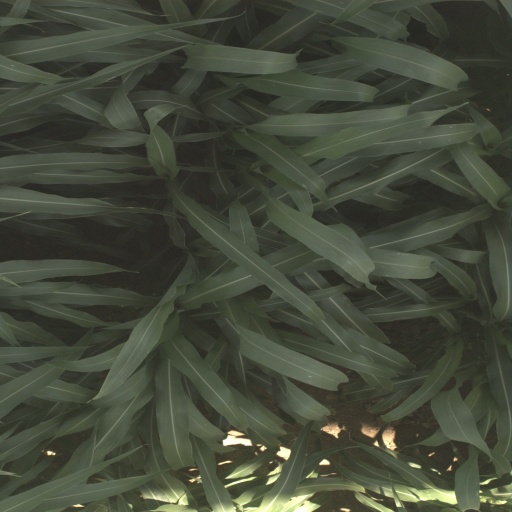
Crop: sorghum